Fort Blockhouse

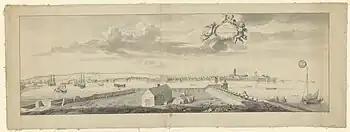
An 18th-century view of Portsmouth from Fort Blockhouse

Following the burning of Portsmouth during the Hundred Years' War, money was set aside in 1417 to provide protection for Portsmouth Harbour. A timber blockhouse was first built on the Gosport side of the harbour in 1431, after authorisation by Henry VI. A chain was strung from Blockhouse point to a similar tower in Portsmouth, which could be raised to prevent entry to the harbour by enemy ships. It was subsequently rebuilt and strengthened, and in 1542 John Leland described it as a round stone tower with ordnance.